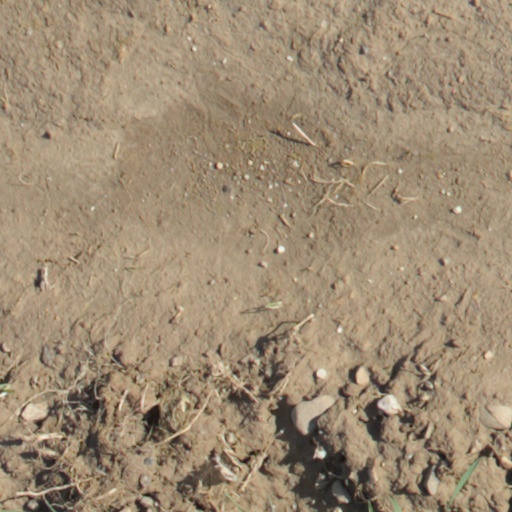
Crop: wheat